Sky position (RA, Dec in degrees): 193.94, -1.004
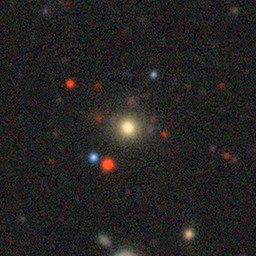
Galaxy morphology: Round Smooth Galaxies